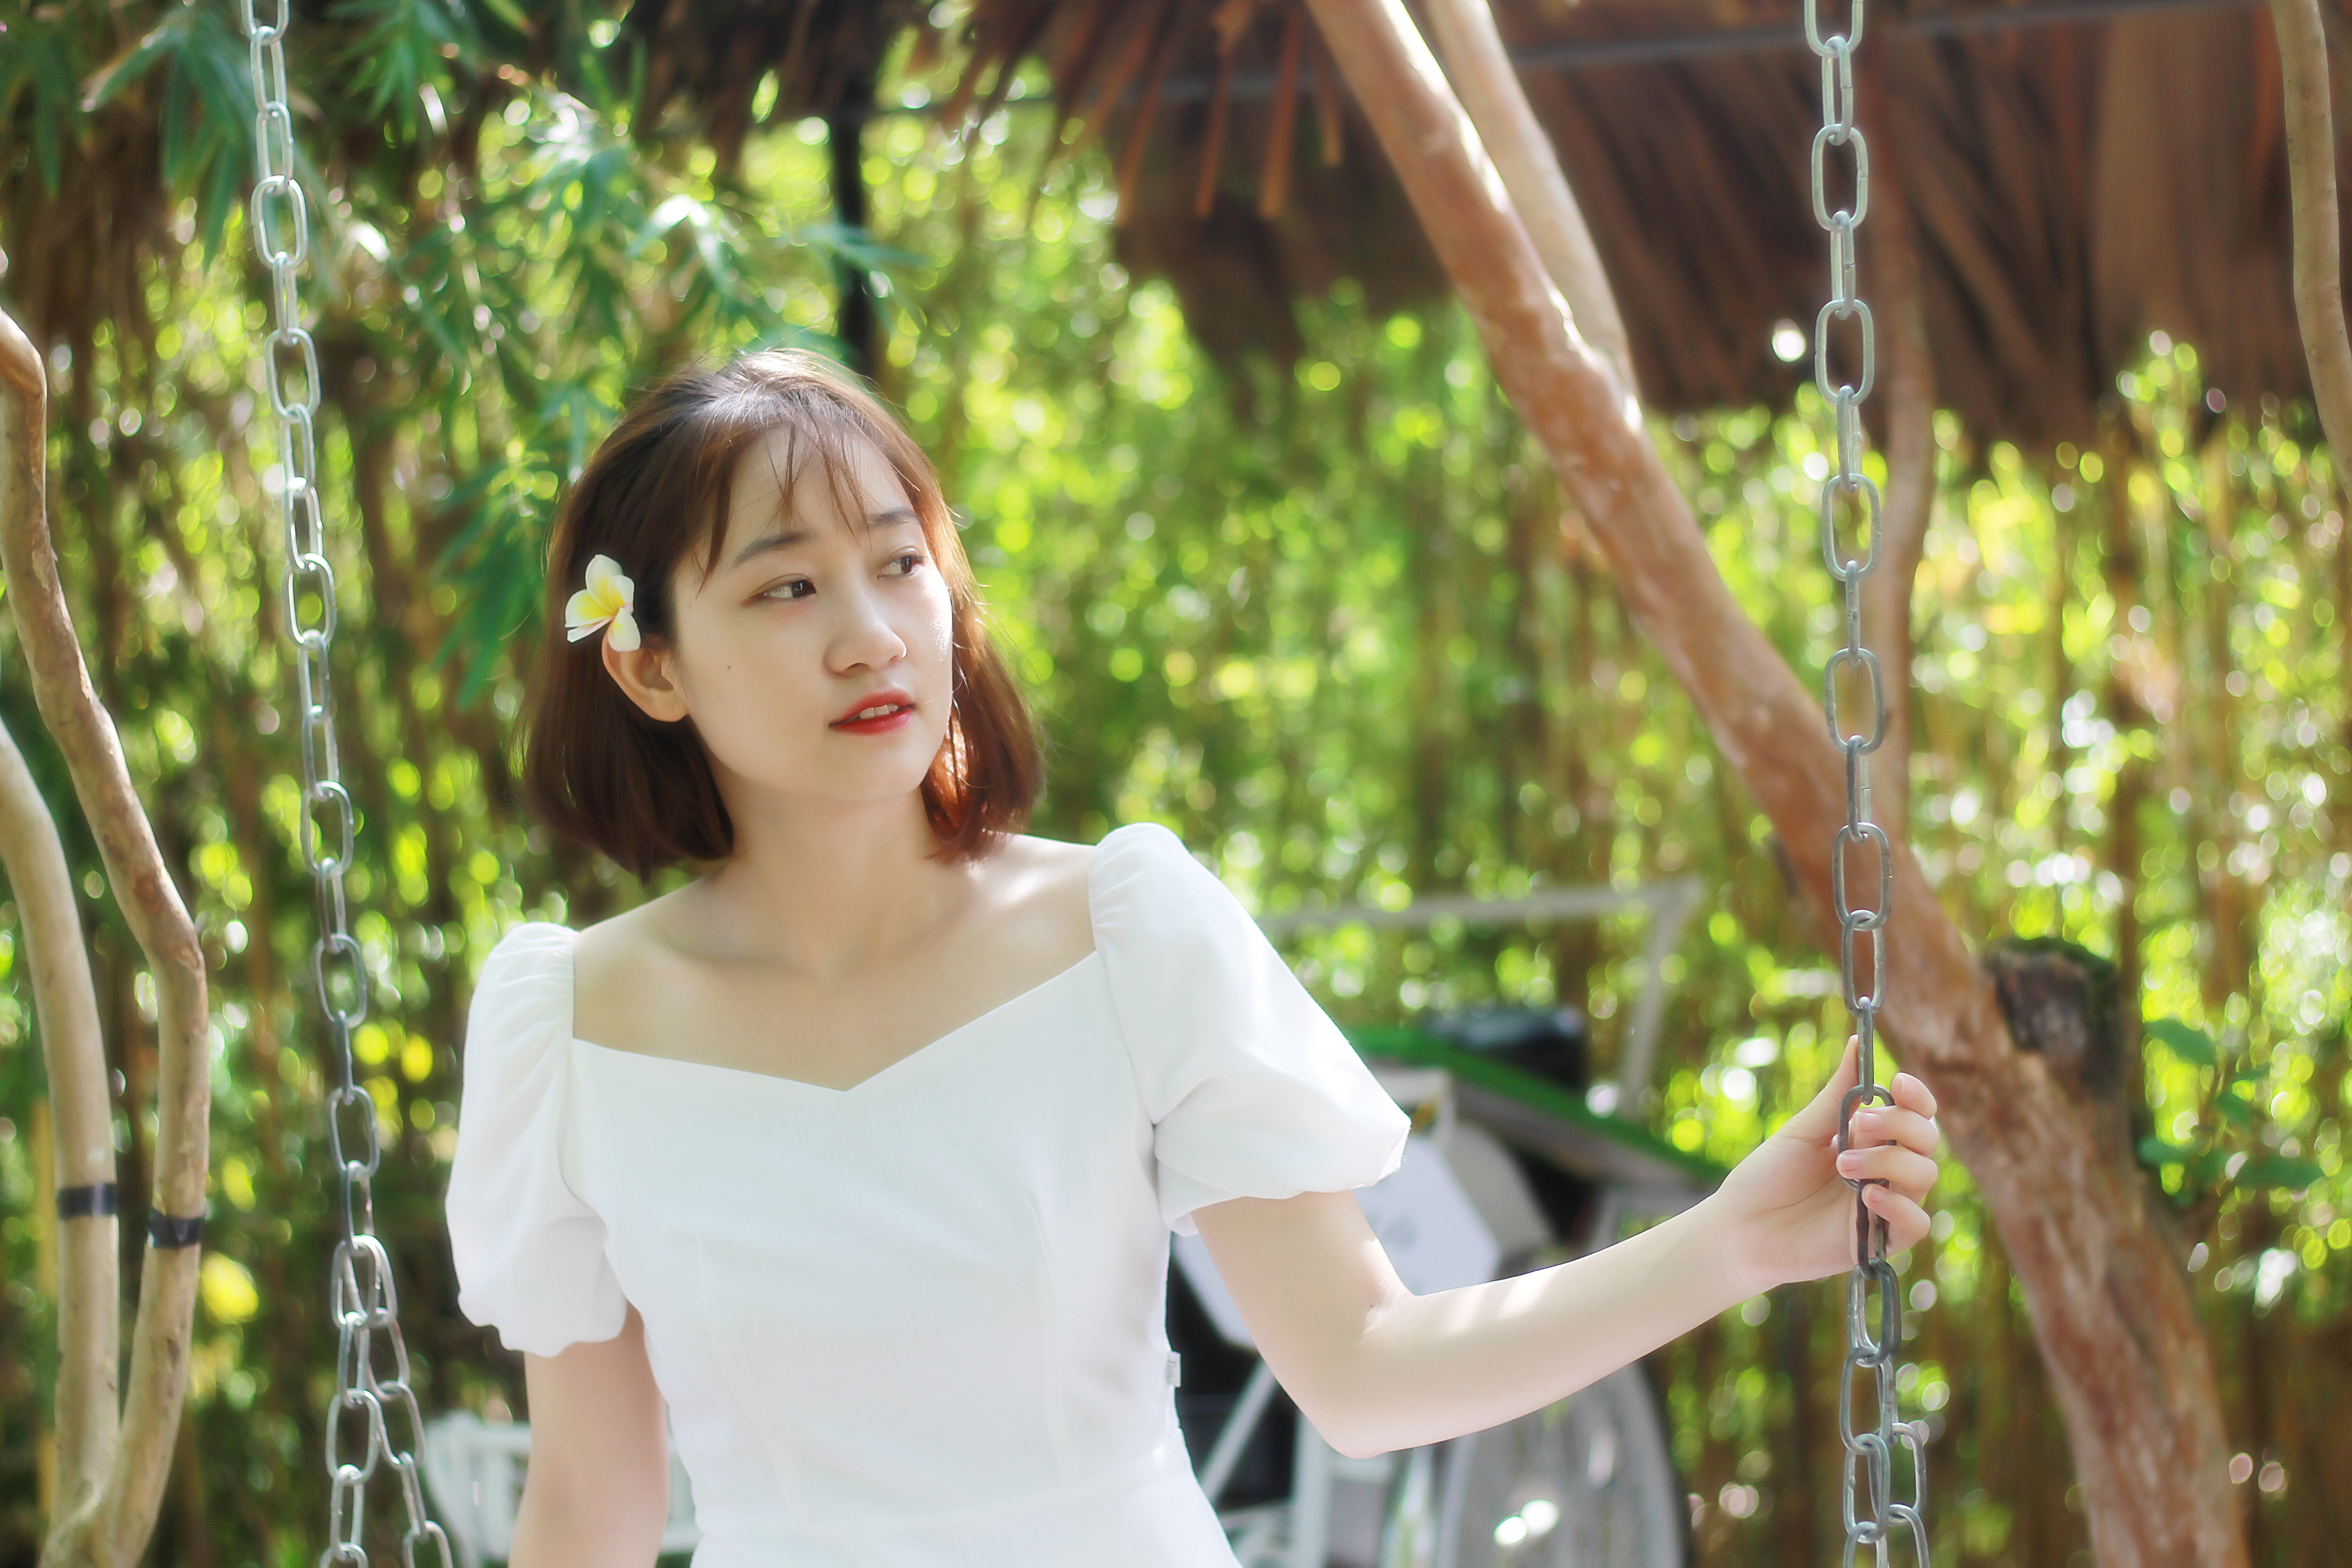
girl, flower, tree, People in nature, beauty, lady, skin, botany, leaf, sunlight, photography, spring, plant, summer, smile, photo shoot, forest, dress, model, long hair, leisure, vacation, happy